Tian yuan shu

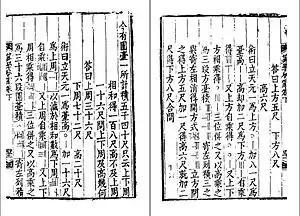
"Tian yuan shu" in Zhu Shijie's text "Suanxue qimeng"

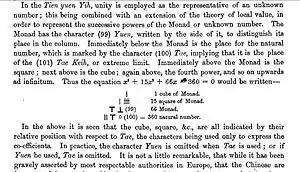
The technique described in Alexander Wylie's "Jottings on the Science of the Chinese"

Tian yuan shu is a Chinese system of algebra for polynomial equations. Some of the earliest existing writings were created in the 13th century during the Yuan dynasty. However, the tianyuanshu method was known much earlier, in the Song dynasty and possibly before.